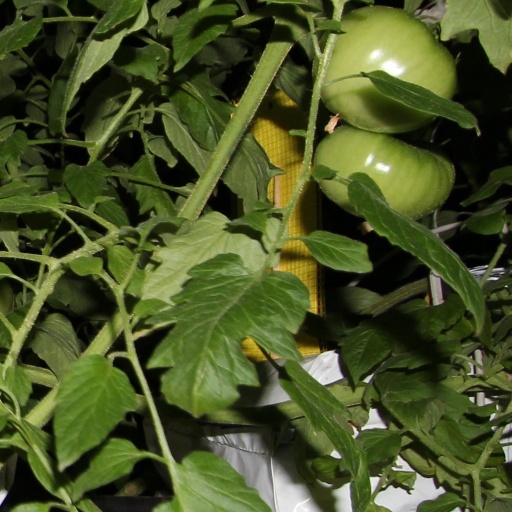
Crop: tomato